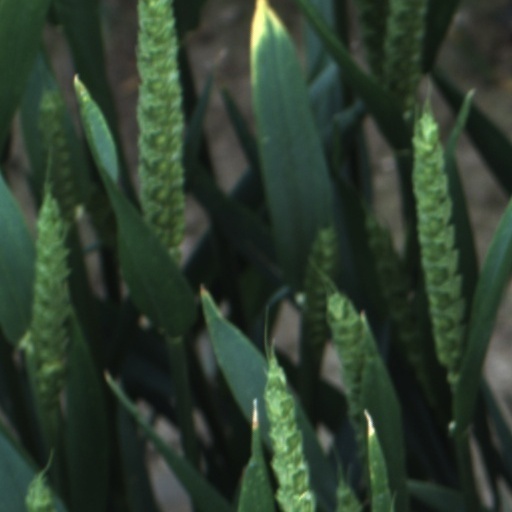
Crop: wheat